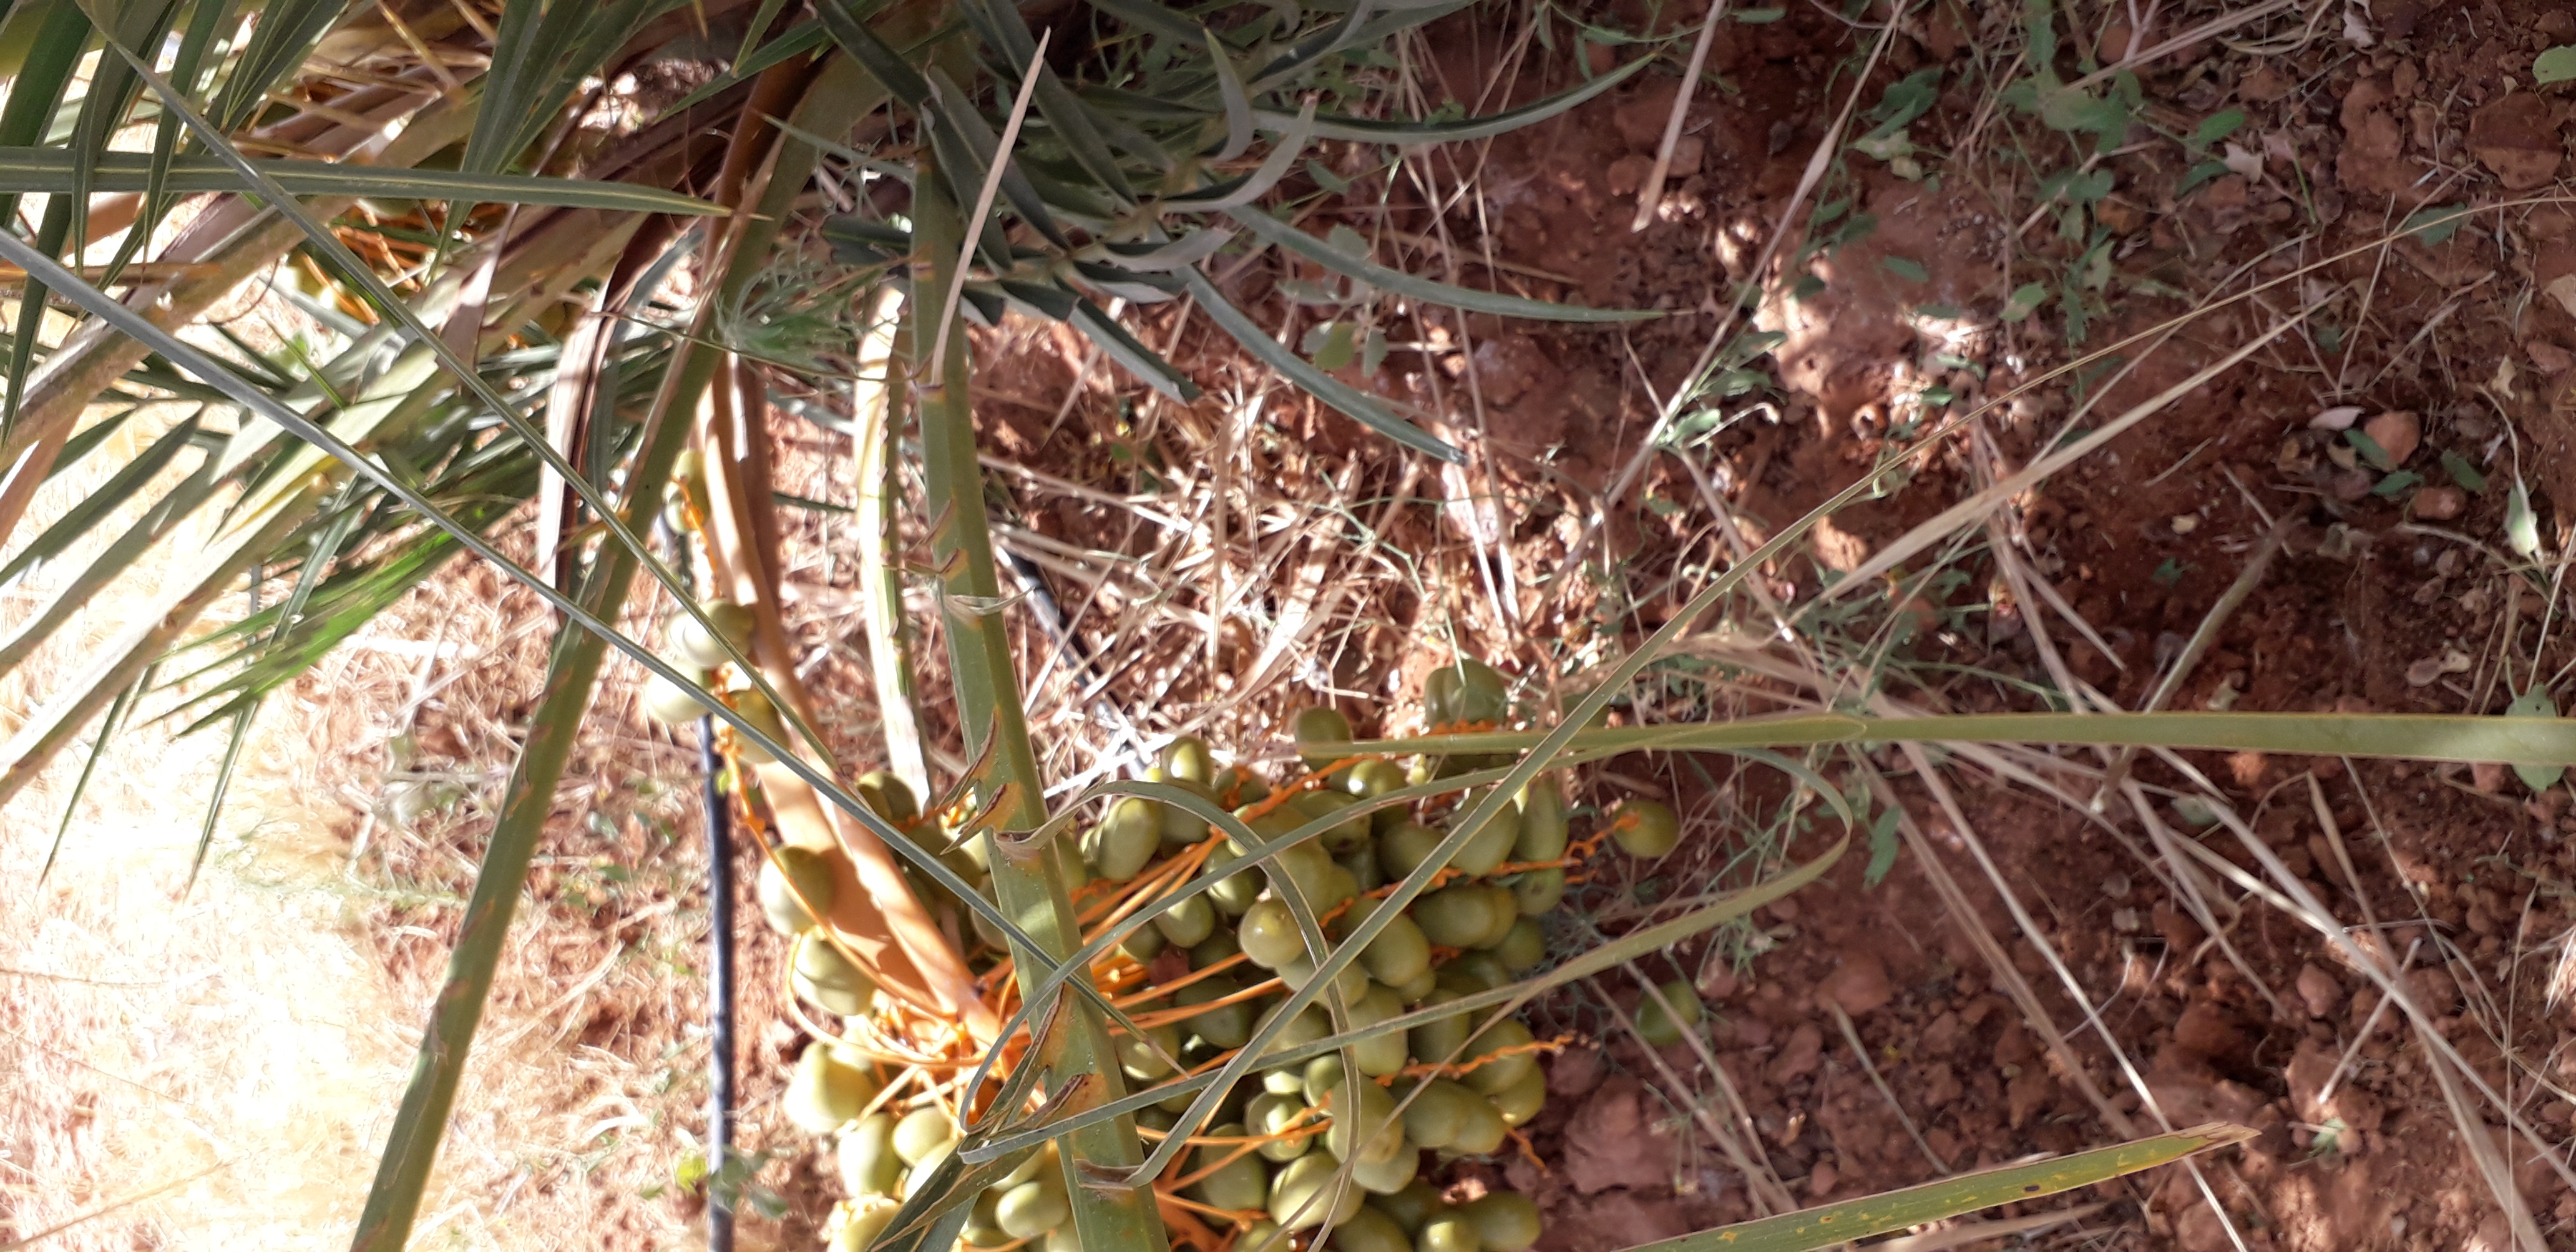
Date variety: Boufagous